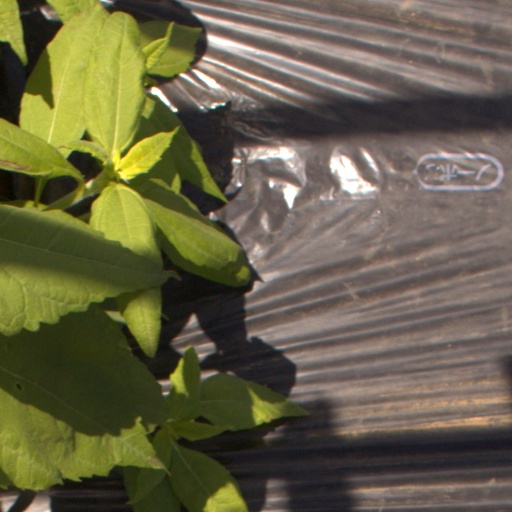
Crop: Jerusalem artichoke